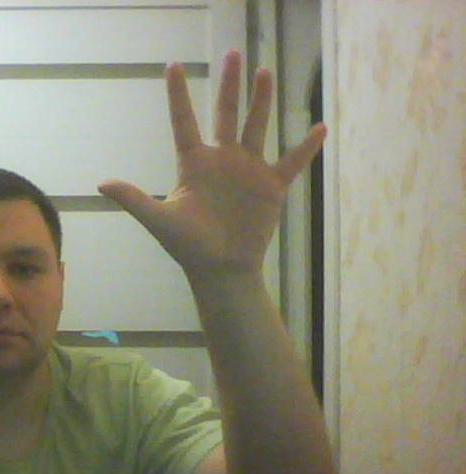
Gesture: palm